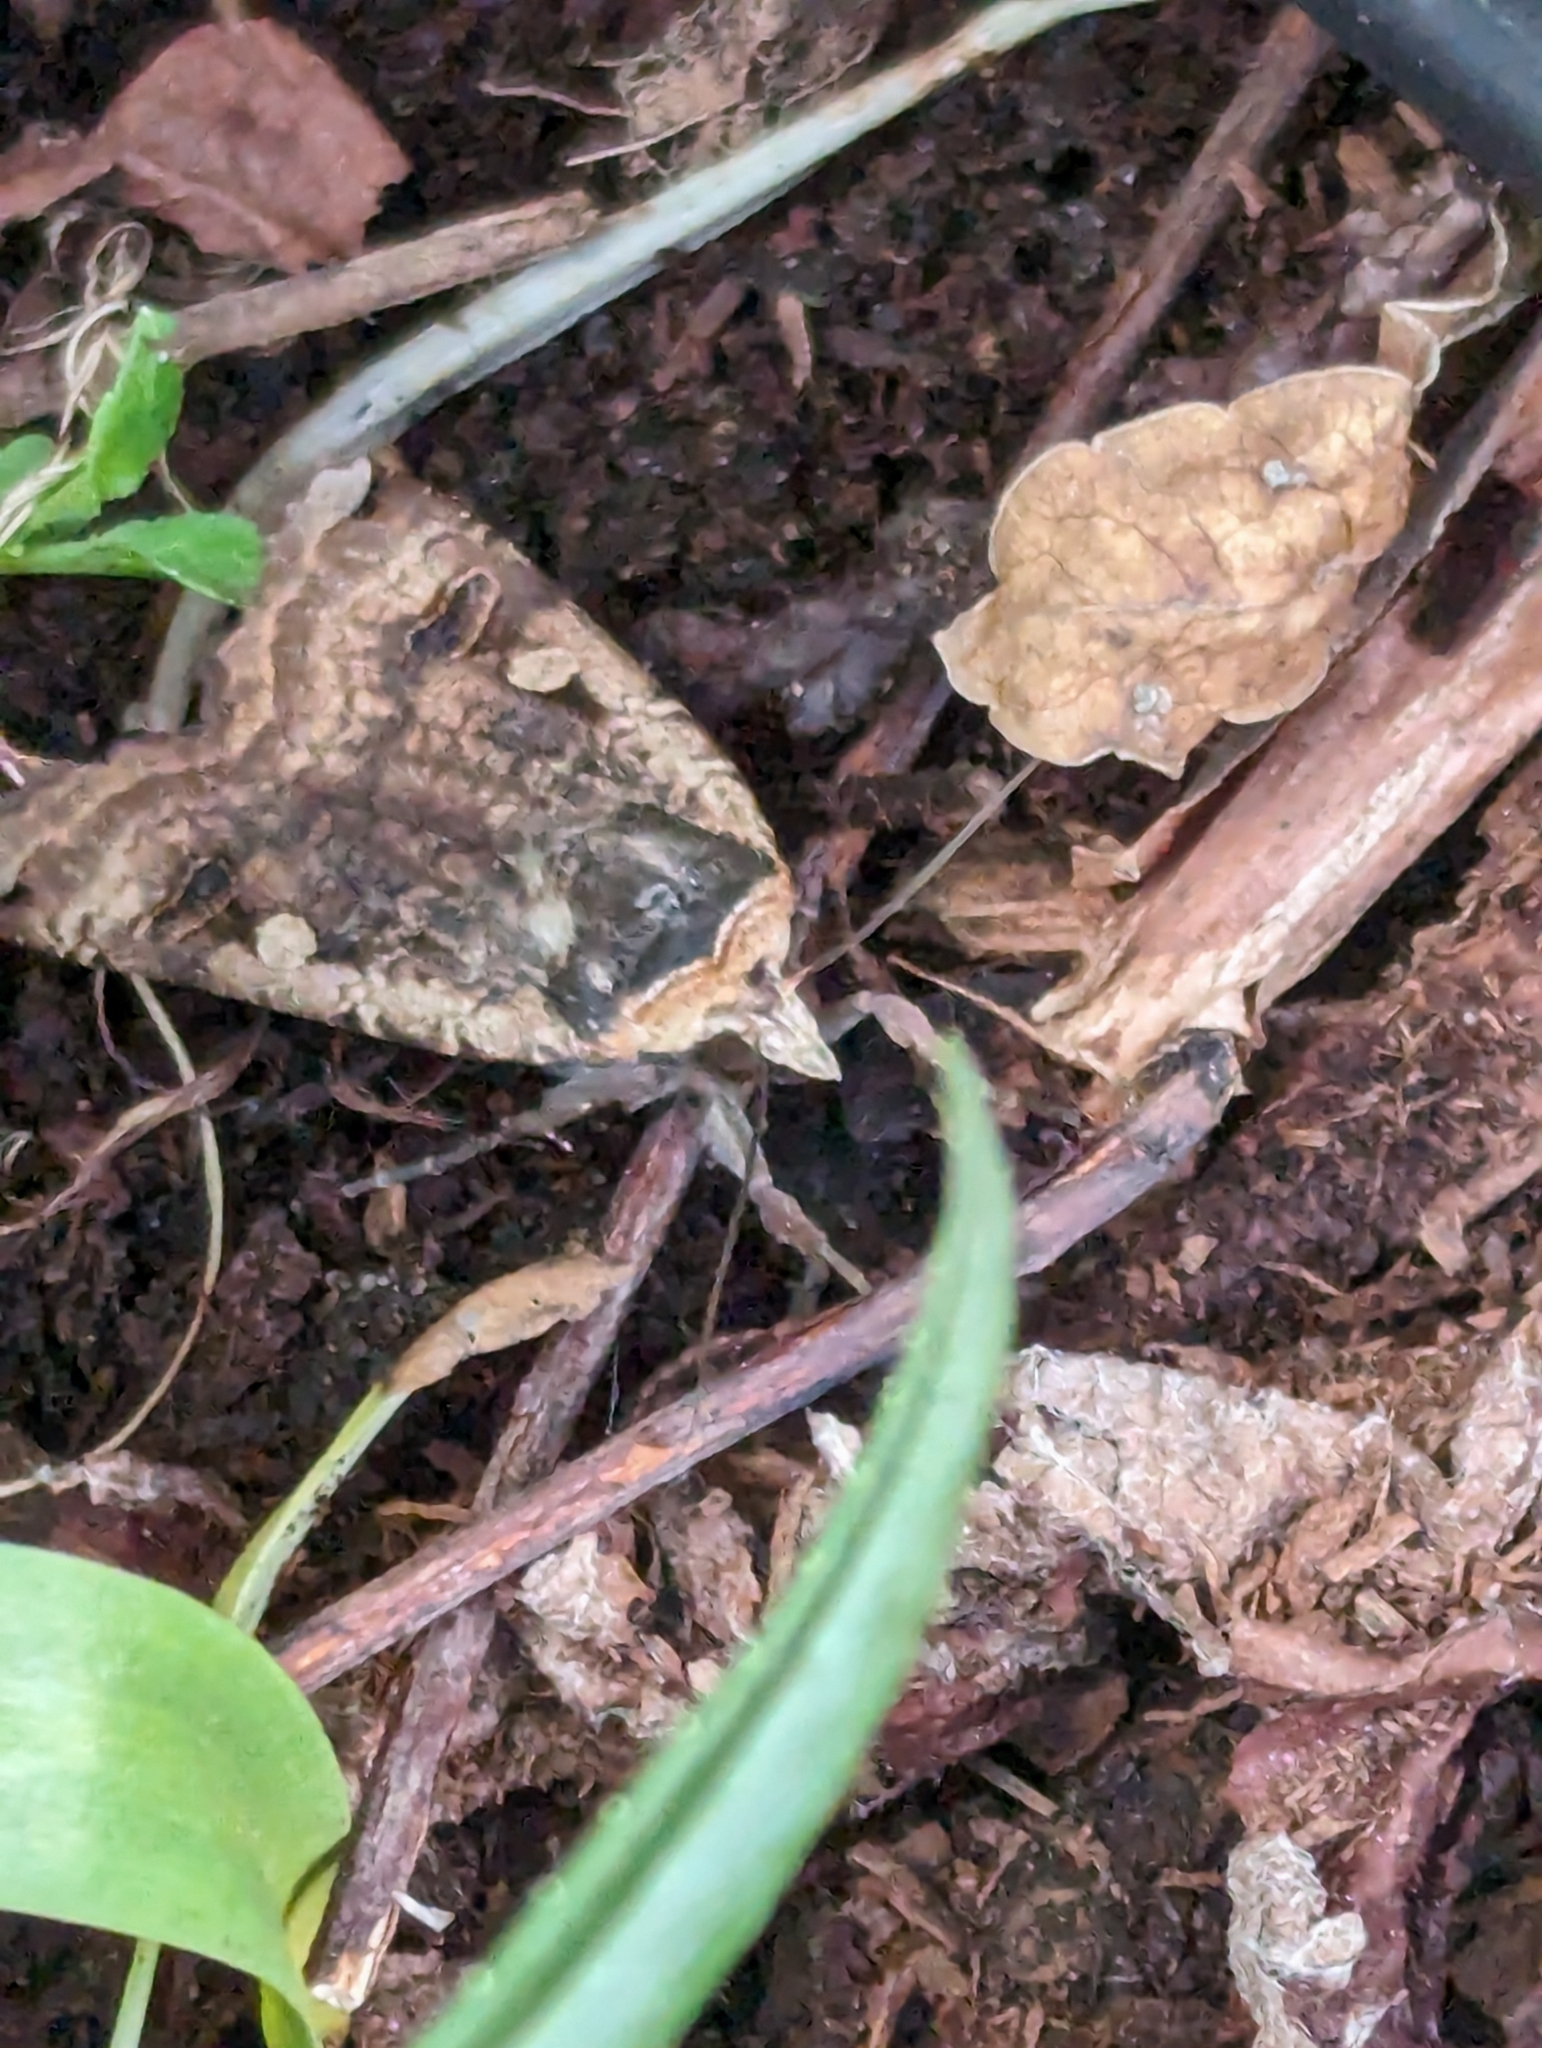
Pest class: cutworms